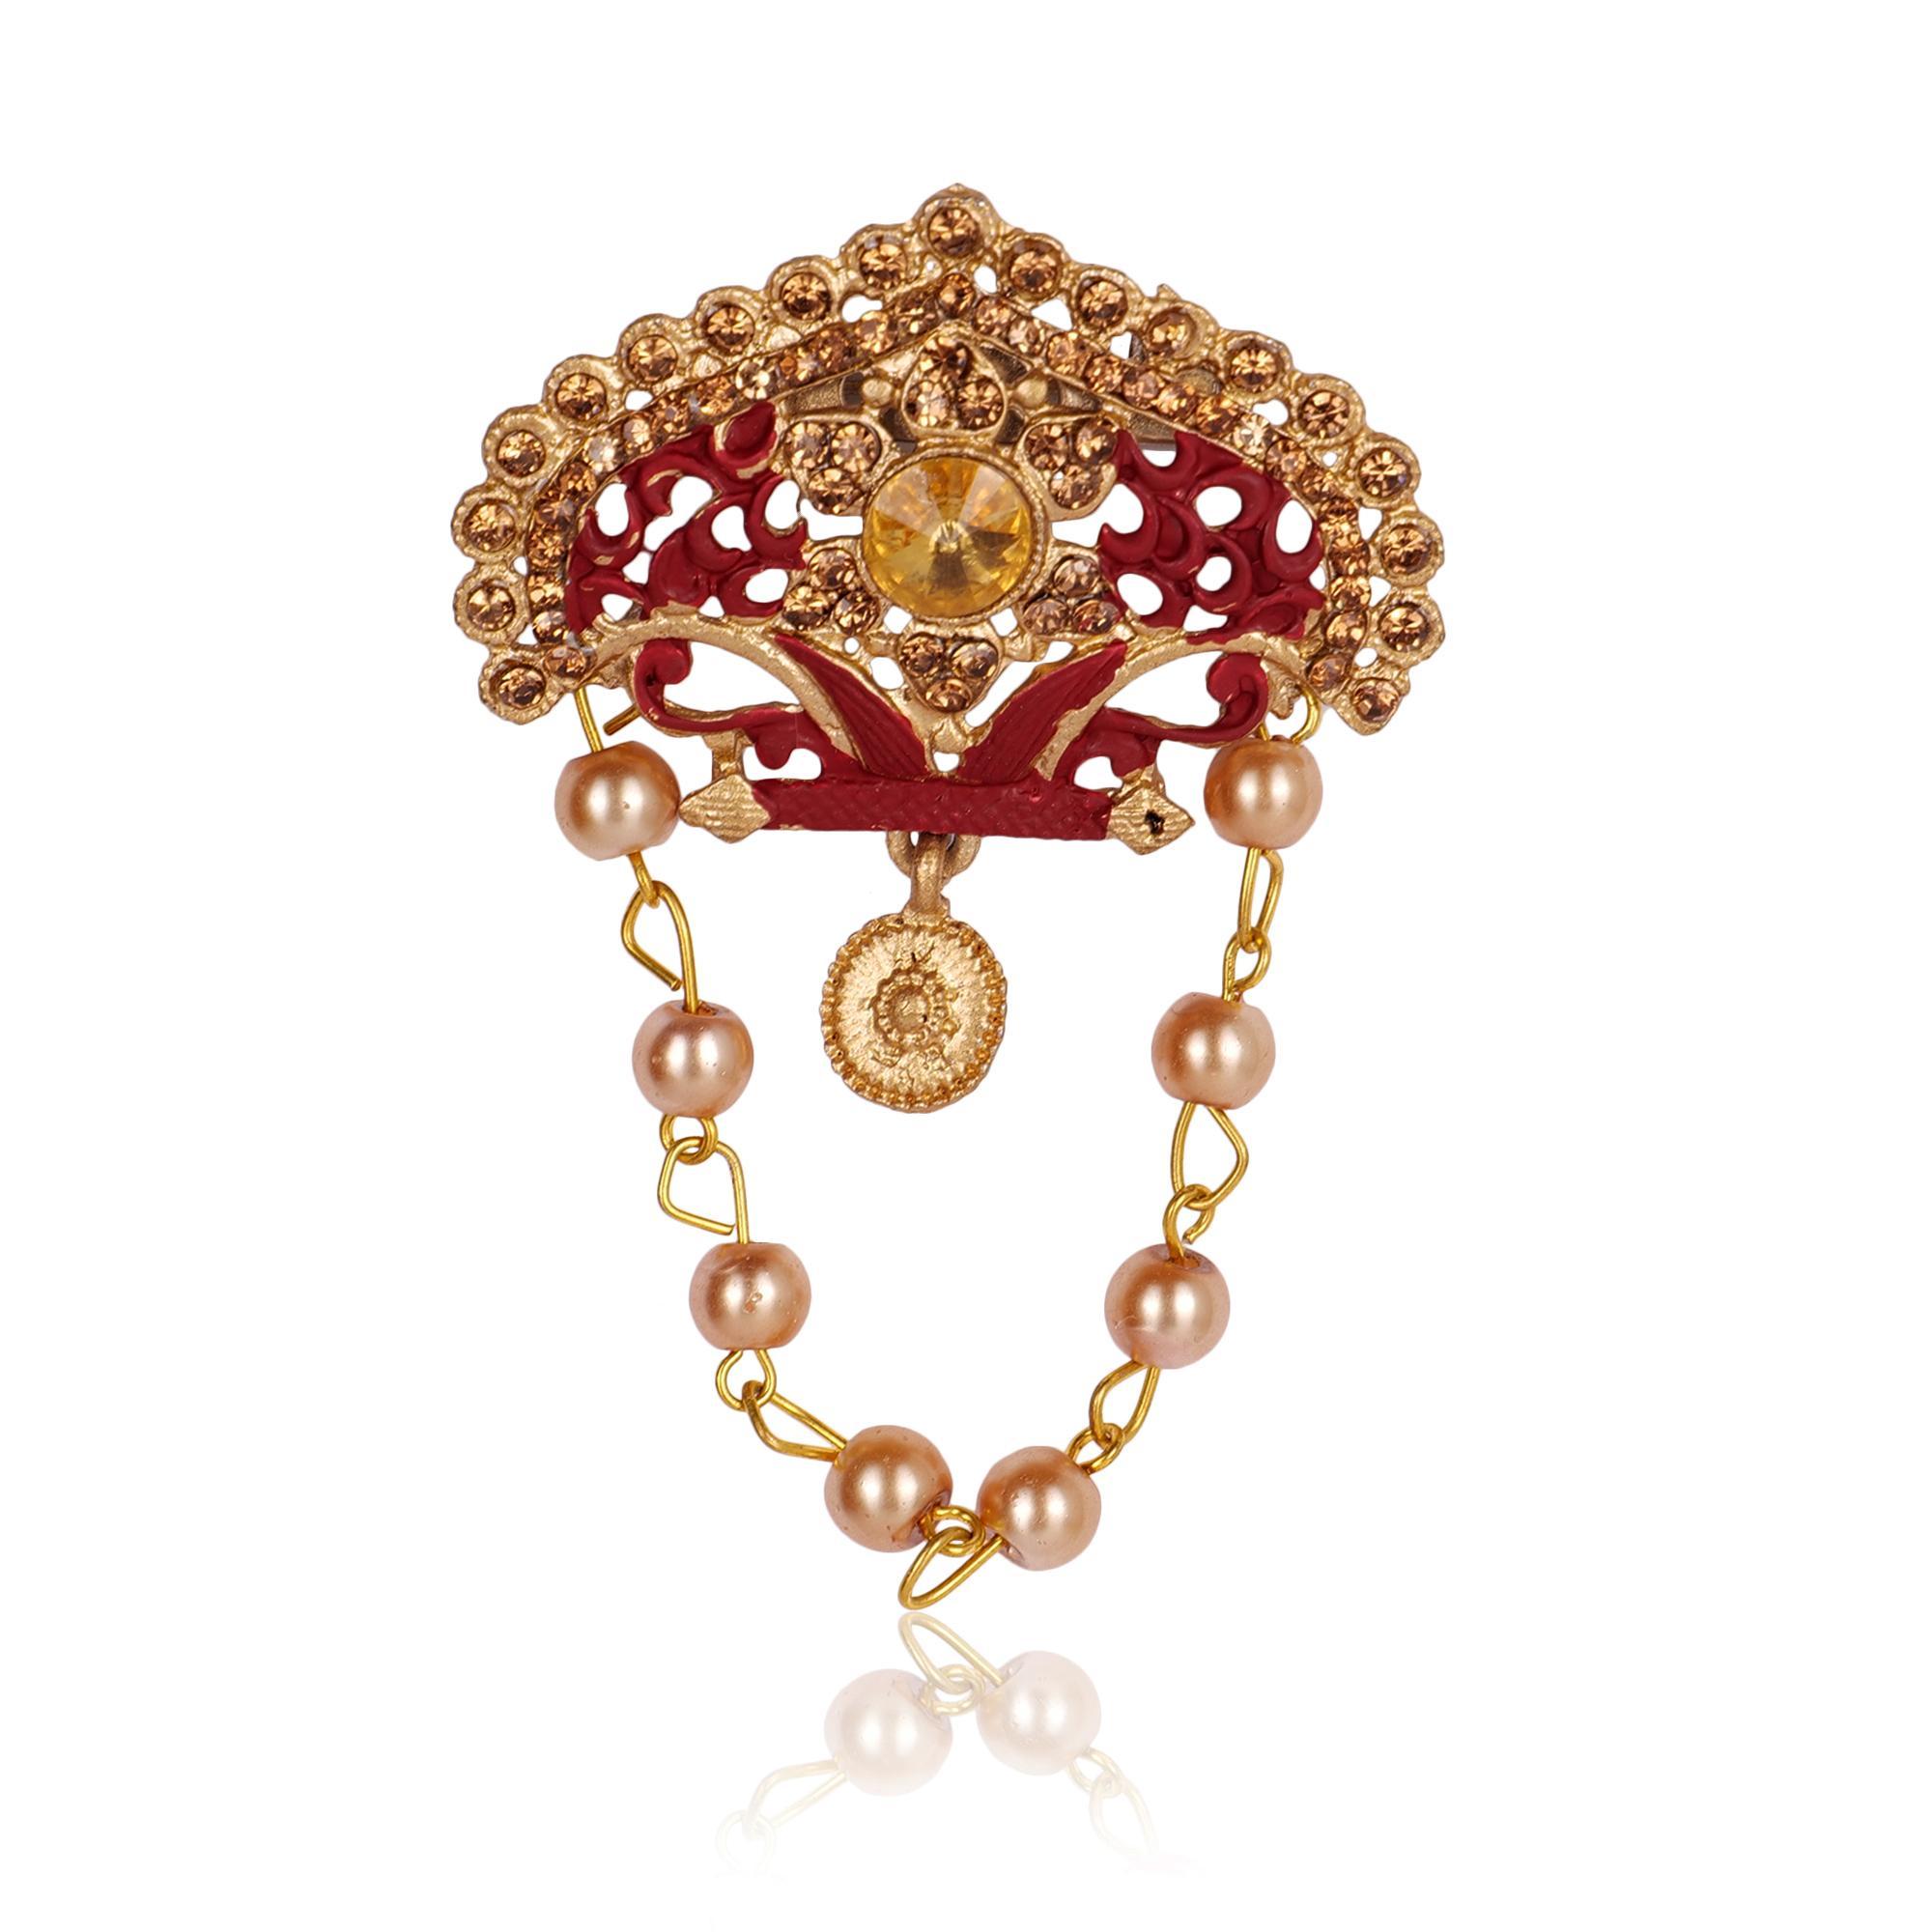
JIYANSHI FASHION: Dulha groom sherwani Necklace/Moti Mala for Men for wedding | Groom Mala and Brooch Set
Type: Chains
Brand: JIYANSHI FASHION
Price: Rs. 799
 Embrace elegance with our Sherwani Mala, a groom necklace that showcases meticulous craftsmanship for weddings. Our Dulha Moti Mala and captivating Kundan Mala are perfect additions to elevate your ensemble.
Features: COLORS : MAROON+WHITE,IDAL : MEN,TRENDING